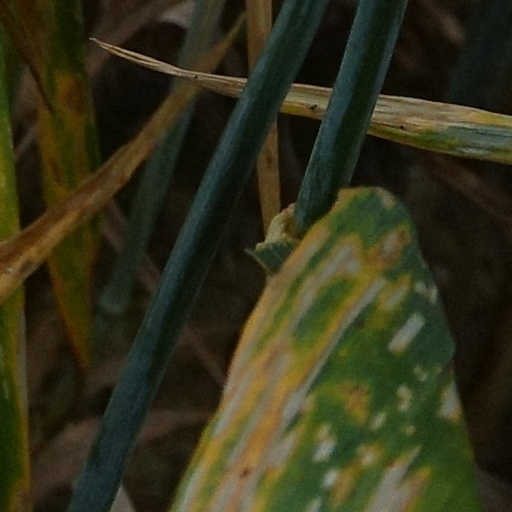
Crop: wheat